Americas

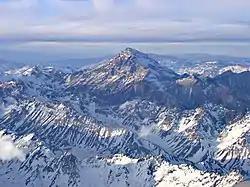
Aconcagua, in Argentina, is the highest peak in the Americas.

The Americas make up most of the land in Earth's Western Hemisphere. The northernmost point of the Americas is Kaffeklubben Island, which is the most northerly point of land on Earth. The southernmost undisputed point is Águila Islet, although the Antarctic islands of Southern Thule are sometimes taken into account. The mainland of the Americas is the world's longest north-to-south landmass. The distance between its two polar extremities, Murchison Promontory on the Boothia Peninsula in northern Canada and Cape Froward in Chilean Patagonia, is roughly . The mainland's most westerly point is the end of the Seward Peninsula in Alaska; Attu Island, further off the Alaskan coast to the west, is considered the westernmost point of the Americas. Ponta do Seixas in northeastern Brazil forms the easternmost extremity of the mainland, while Nordostrundingen, in Greenland, is the most easterly point of the continental shelf.